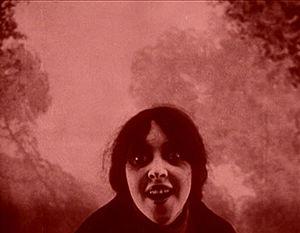
1915 screenshot of actress Musidora in the Louis Feuillade-directed film series Les Vampires